Plátanos rellenos
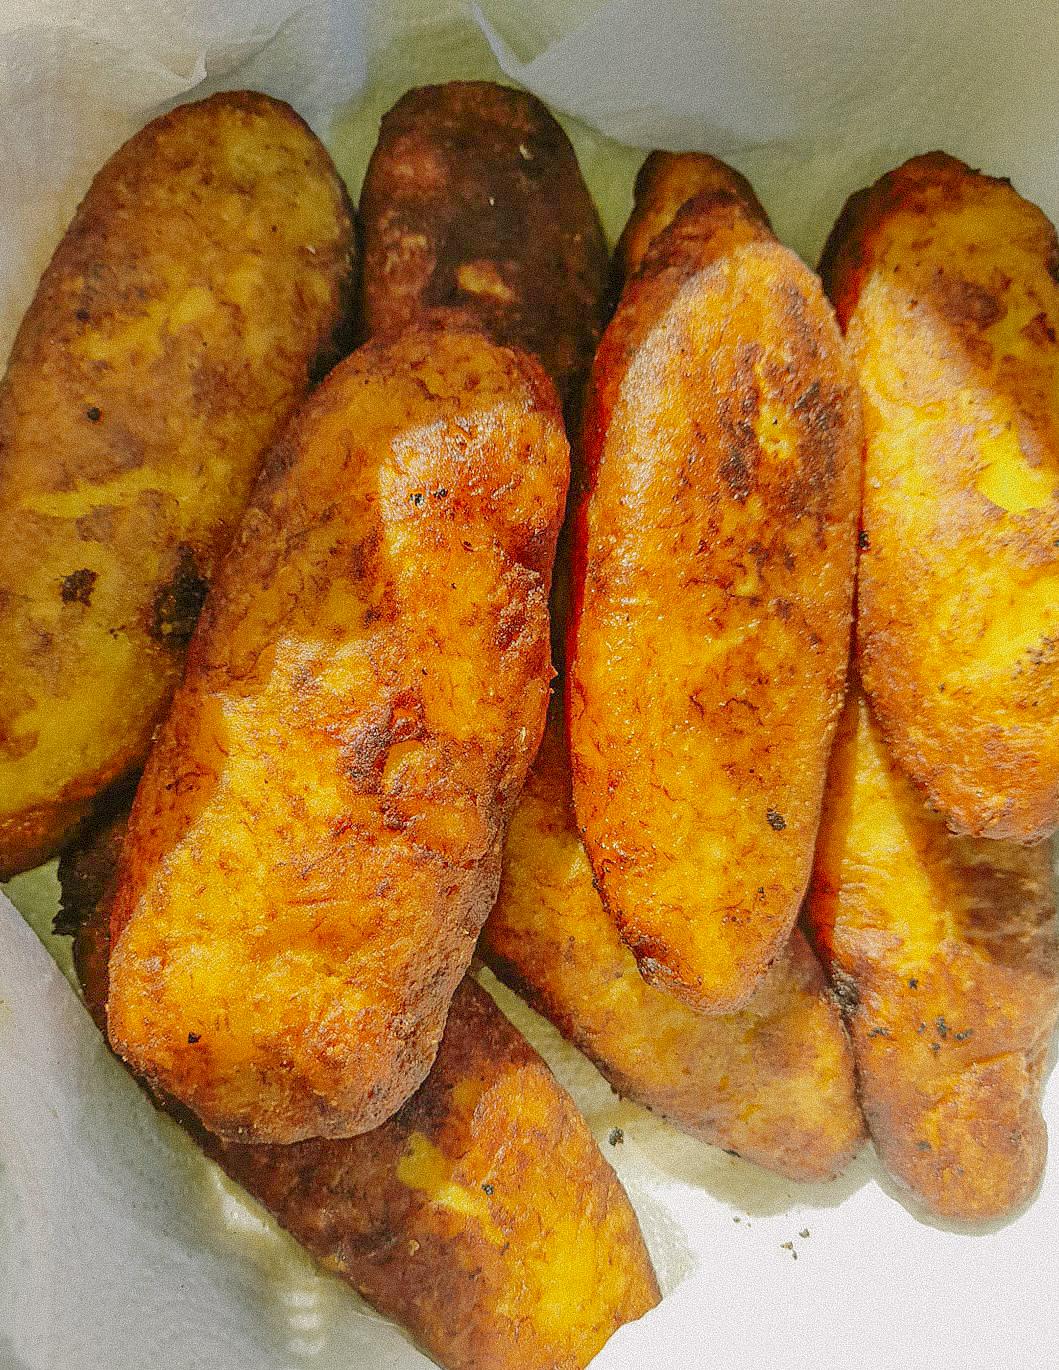
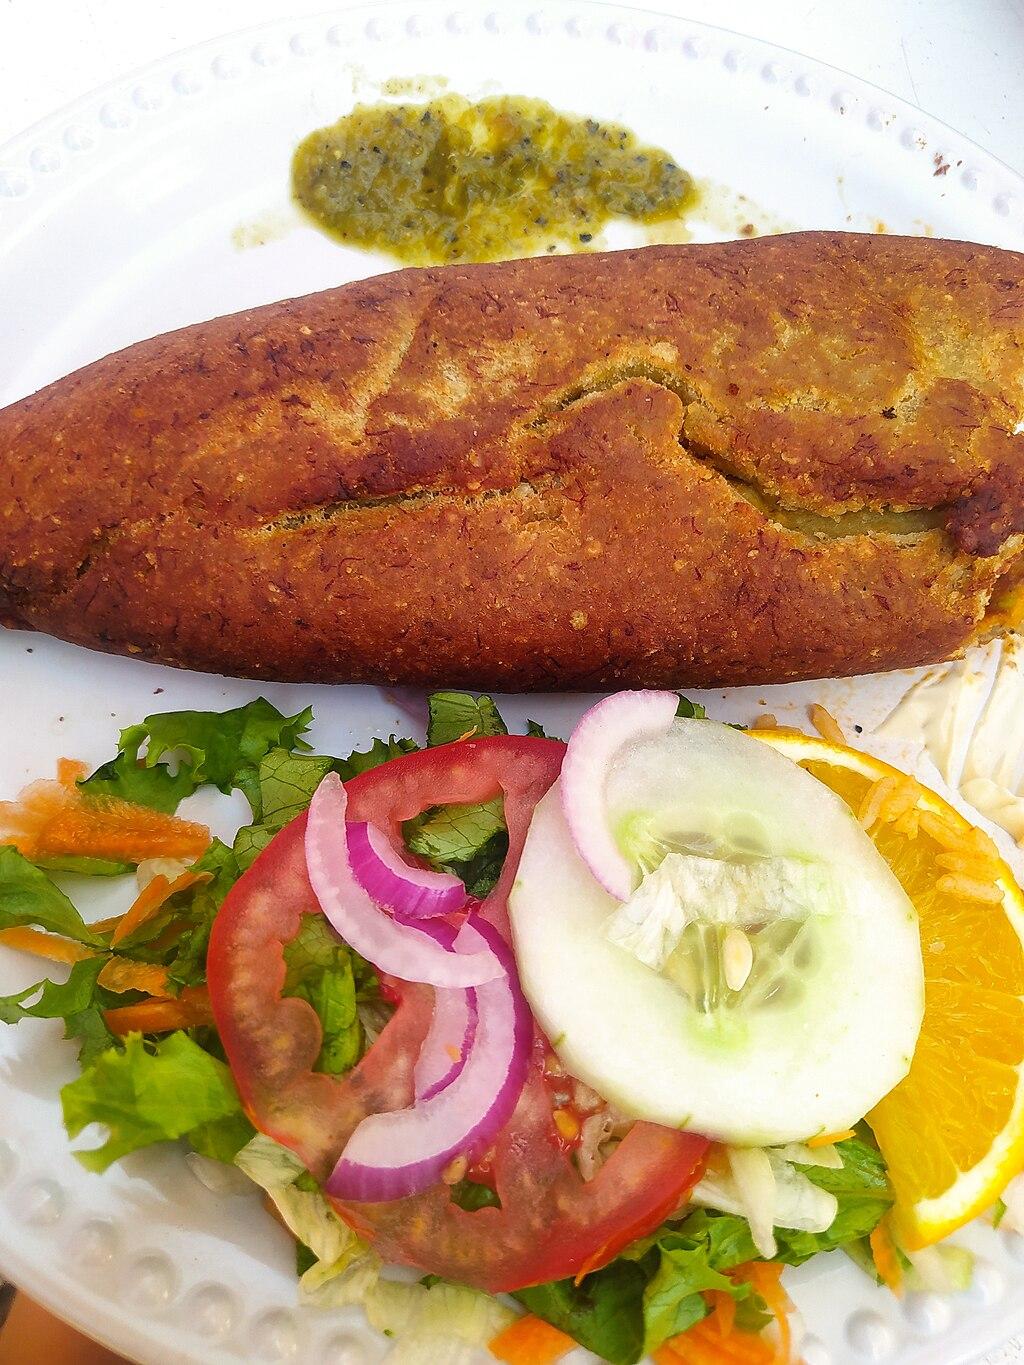
Also known as:
es - Spanish: Plátanos rellenos
Category: snack, fritter (snack, fritter)
Cuisine: Latin American
Associated cuisines: Colombian, Cuban, Mexican
Area: Veracruz, Tabasco, Chiapas
Countries: Colombia, Cuba, Mexico
Region: Caribbean, Central America, South America, ,
This dish consists of plantain stuffed with meat and seasonings and fried.